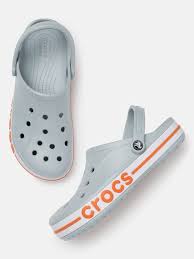
Label: Clog